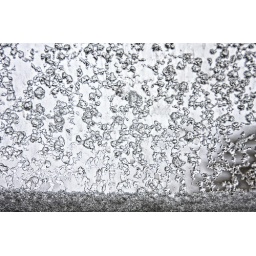
Snow that blew against my large sliding glass door